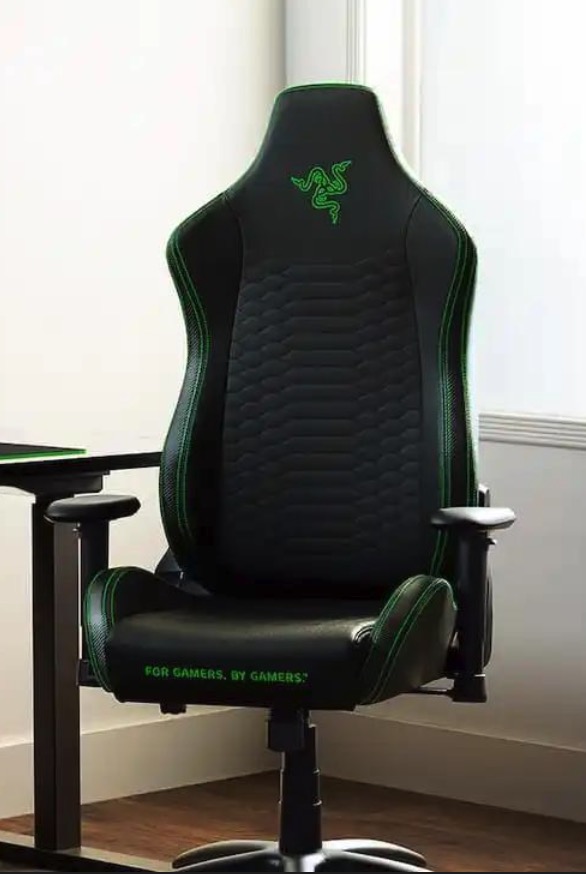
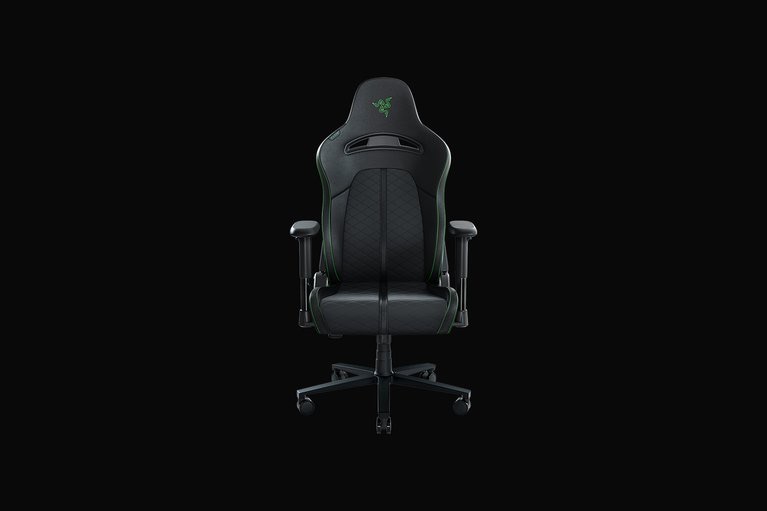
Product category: items_chair
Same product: no